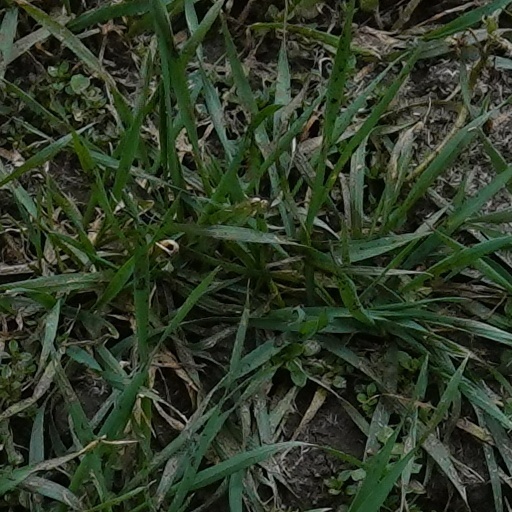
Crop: wheat